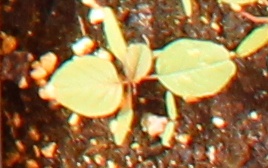
Label: Palmer Amaranth